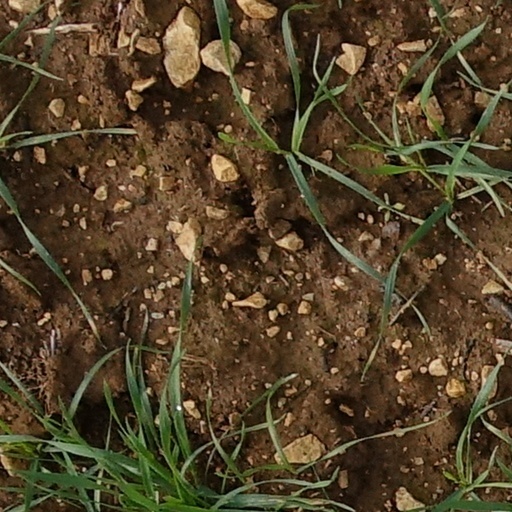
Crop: wheat